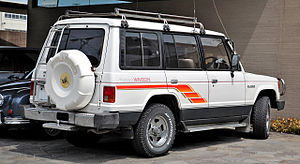
Mitsubishi Pajero / Pajero (L040, 1982−1990)
Mitsubishi Pajero femdørs (1982−1990)
Mitsubishi Pajero er en offroader fra den japanske bilfabrikant Mitsubishi Motors, som kom på markedet i foråret 1982 og blev markedsført over hele verden fra slutningen af 1982. Siden da er bilen blevet bygget i fire generationer.